Vojtěch Nejedlý

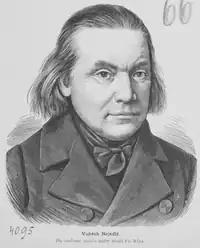
Vojtěch Nejedlý

Vojtěch Nejedlý (17 April 1772, in Žebrák – 7 December 1844, in Žebrák) was a Czech writer.